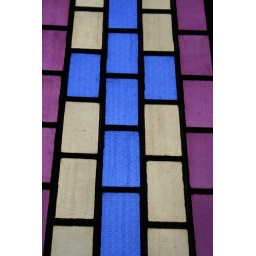
Part of the stained glass window in the large modern church of St Mary's in Axum, Ethiopia.